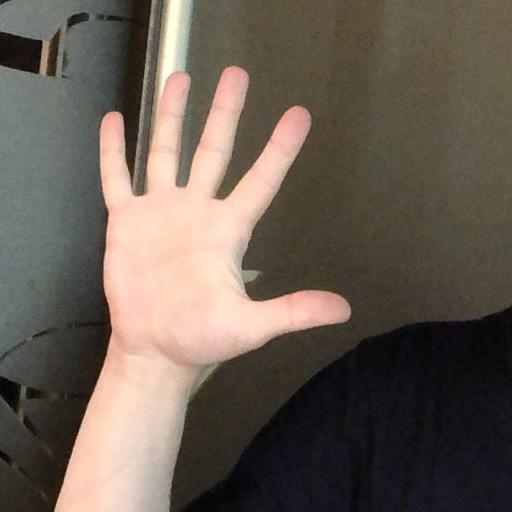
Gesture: palm